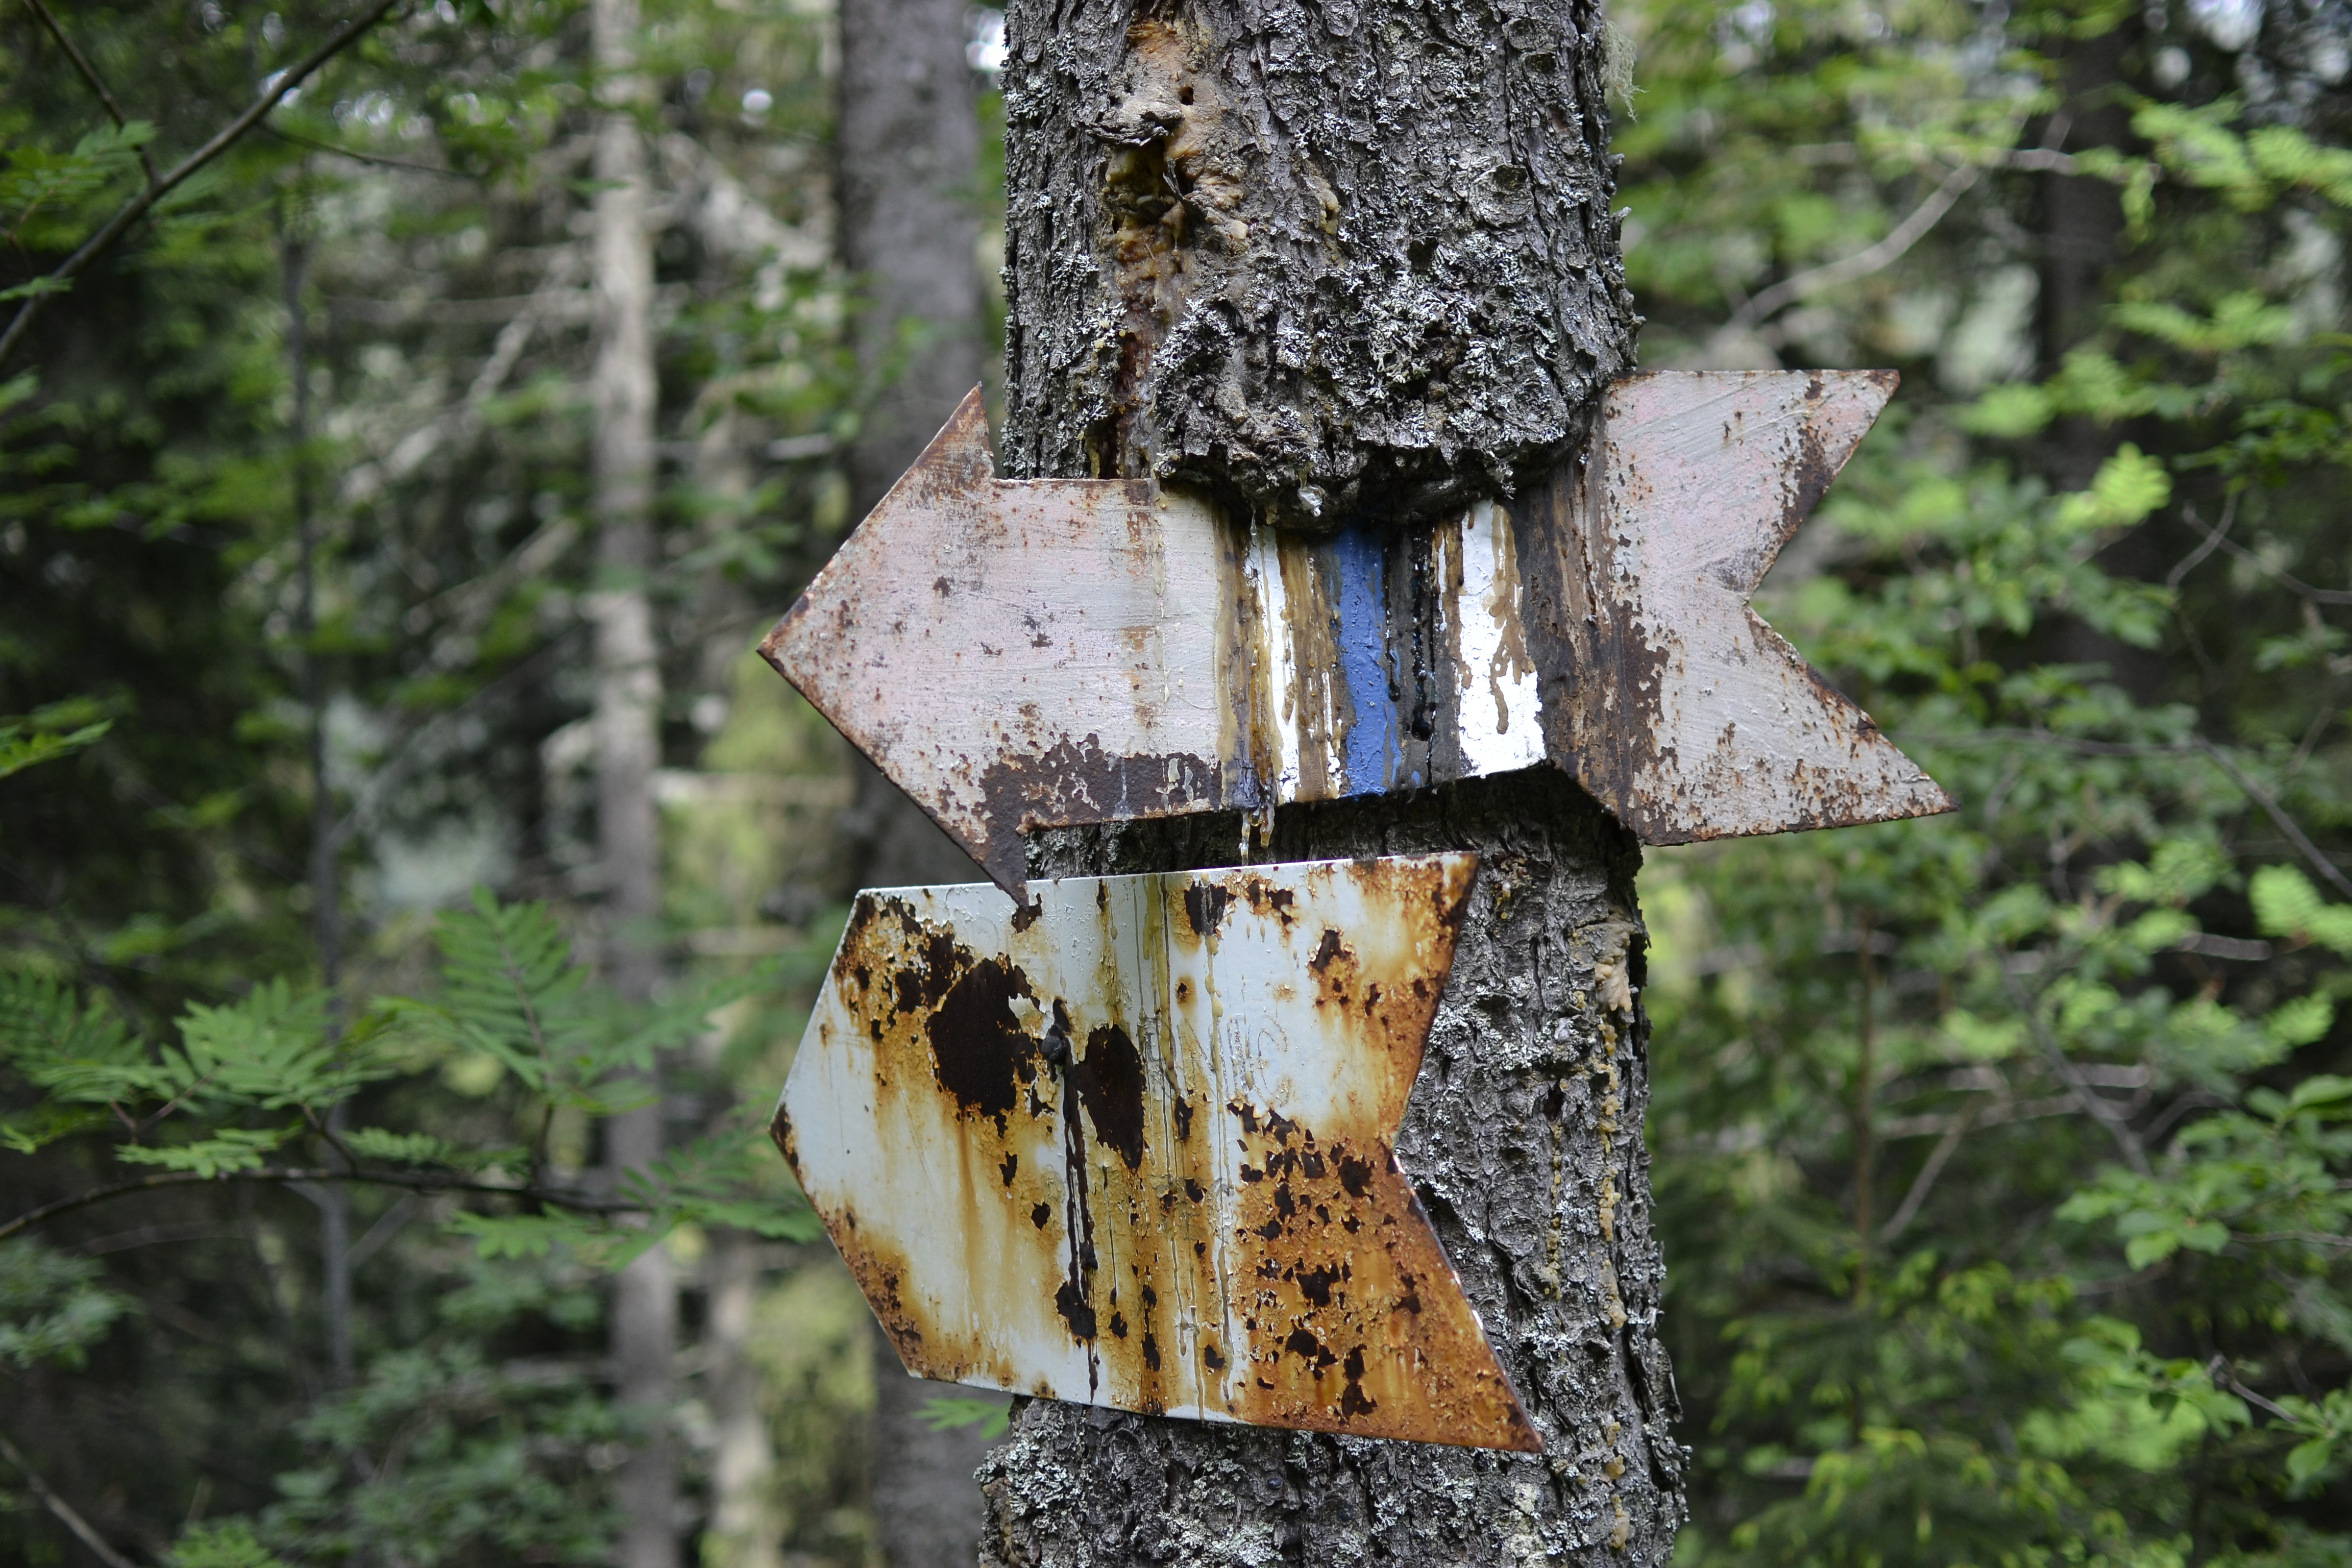
arrow, rusty, forest, old sign, road sign, path, old road, track, choices, wrong way, lost, tree, trunk, woody plant, plant, Canoe birch, wood, birch family, sweet birch